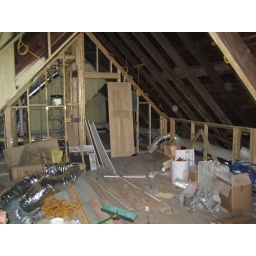
Third floor - under the roof